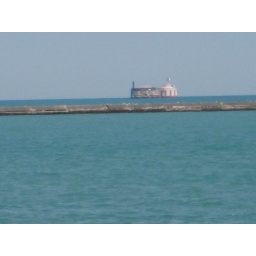
Some building way out in the lake